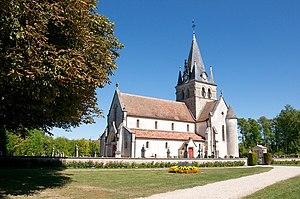
Église de Maisons-en-Champagne (Marne, Champagne-Ardenne, France) This building is classé au titre des Monuments Historiques. It is indexed in the Base Mérimée, a database of architectural heritage maintained by the French Ministry of Culture,
Maisons-en-Champagne est une commune française, située dans le département de la Marne en région Grand Est.
Cet article recense les monuments historiques de la Marne, en France.